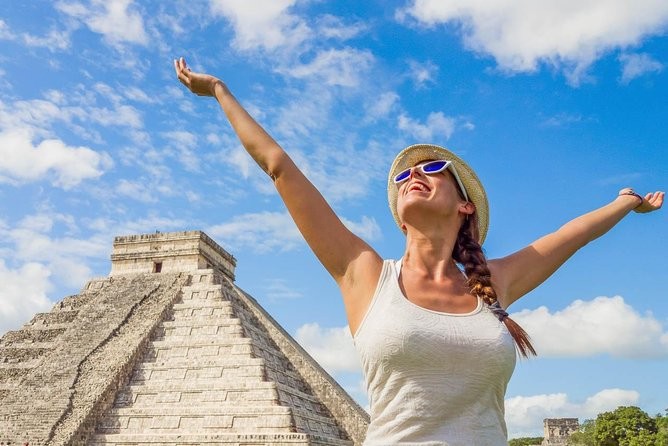
Landmark: Chichen Itza